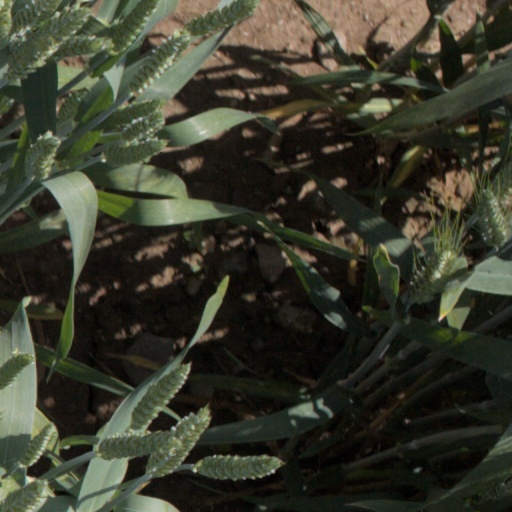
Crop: wheat